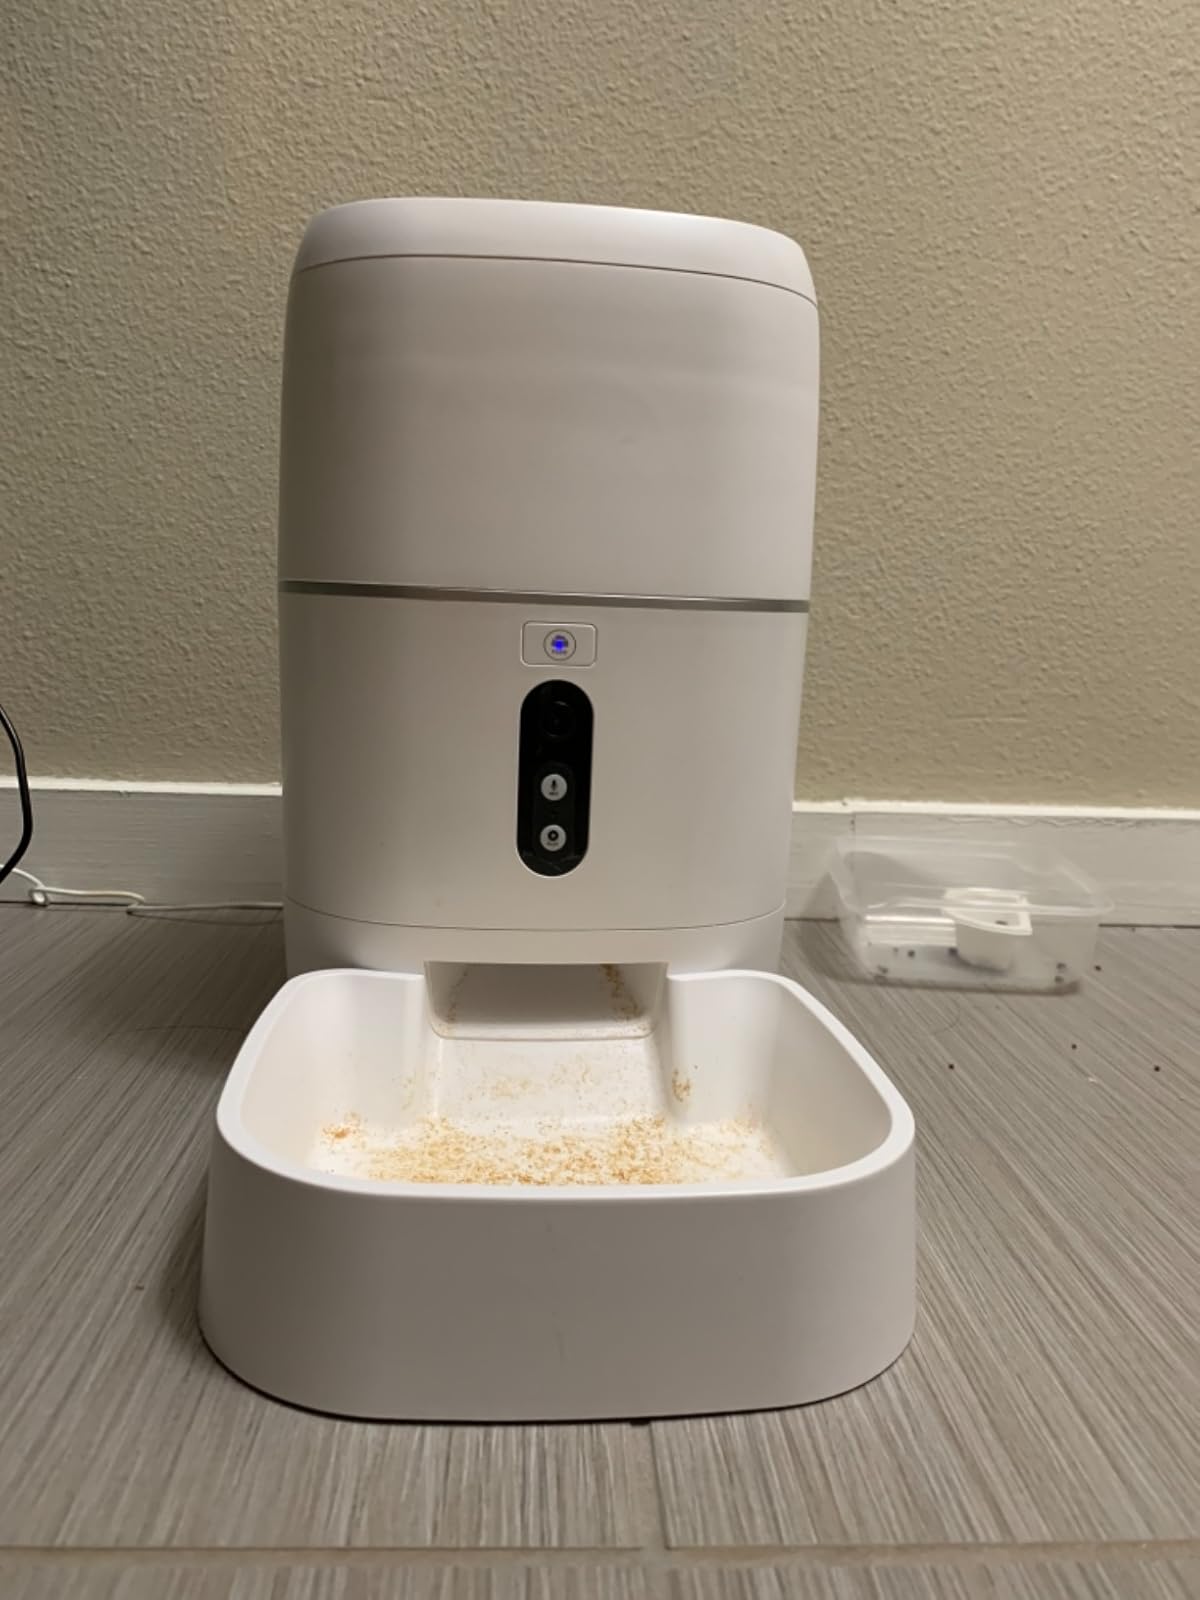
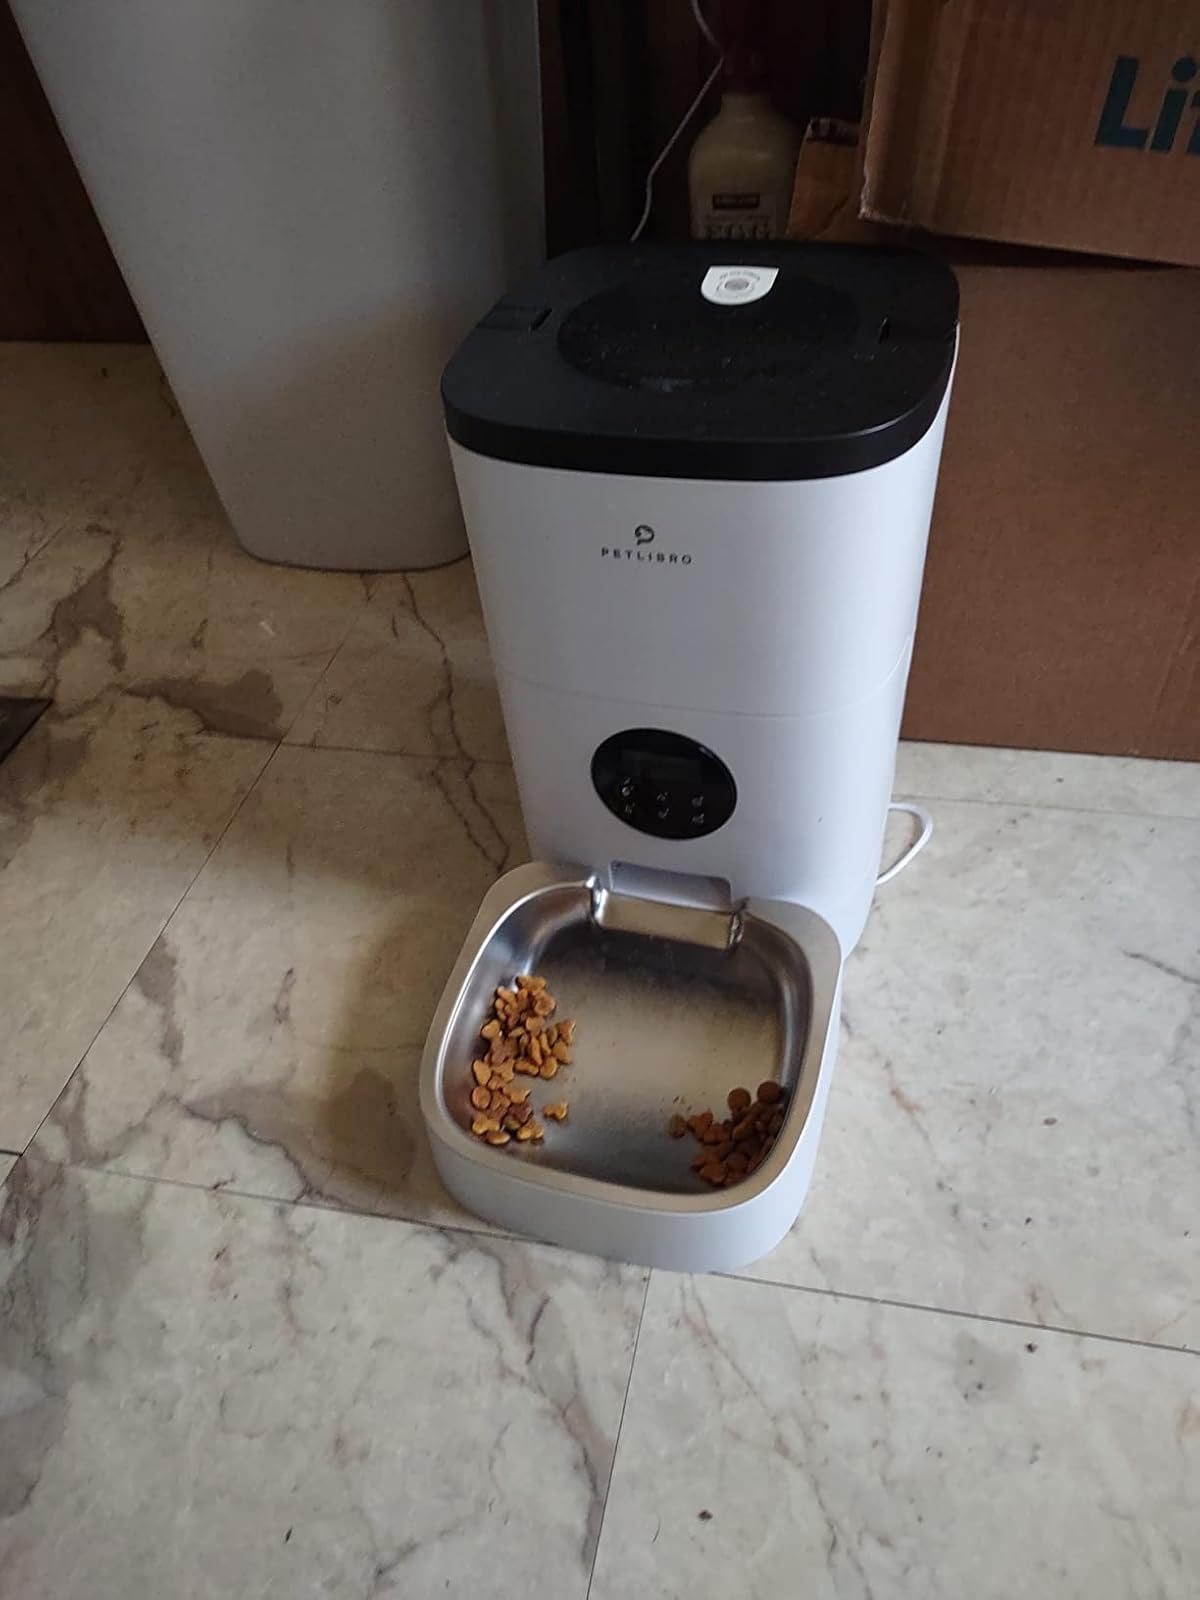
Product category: items_feeder
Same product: no